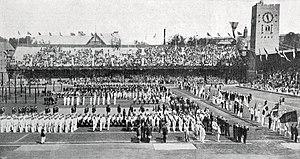
Les délégations de gymnastes aux JO de 1912.